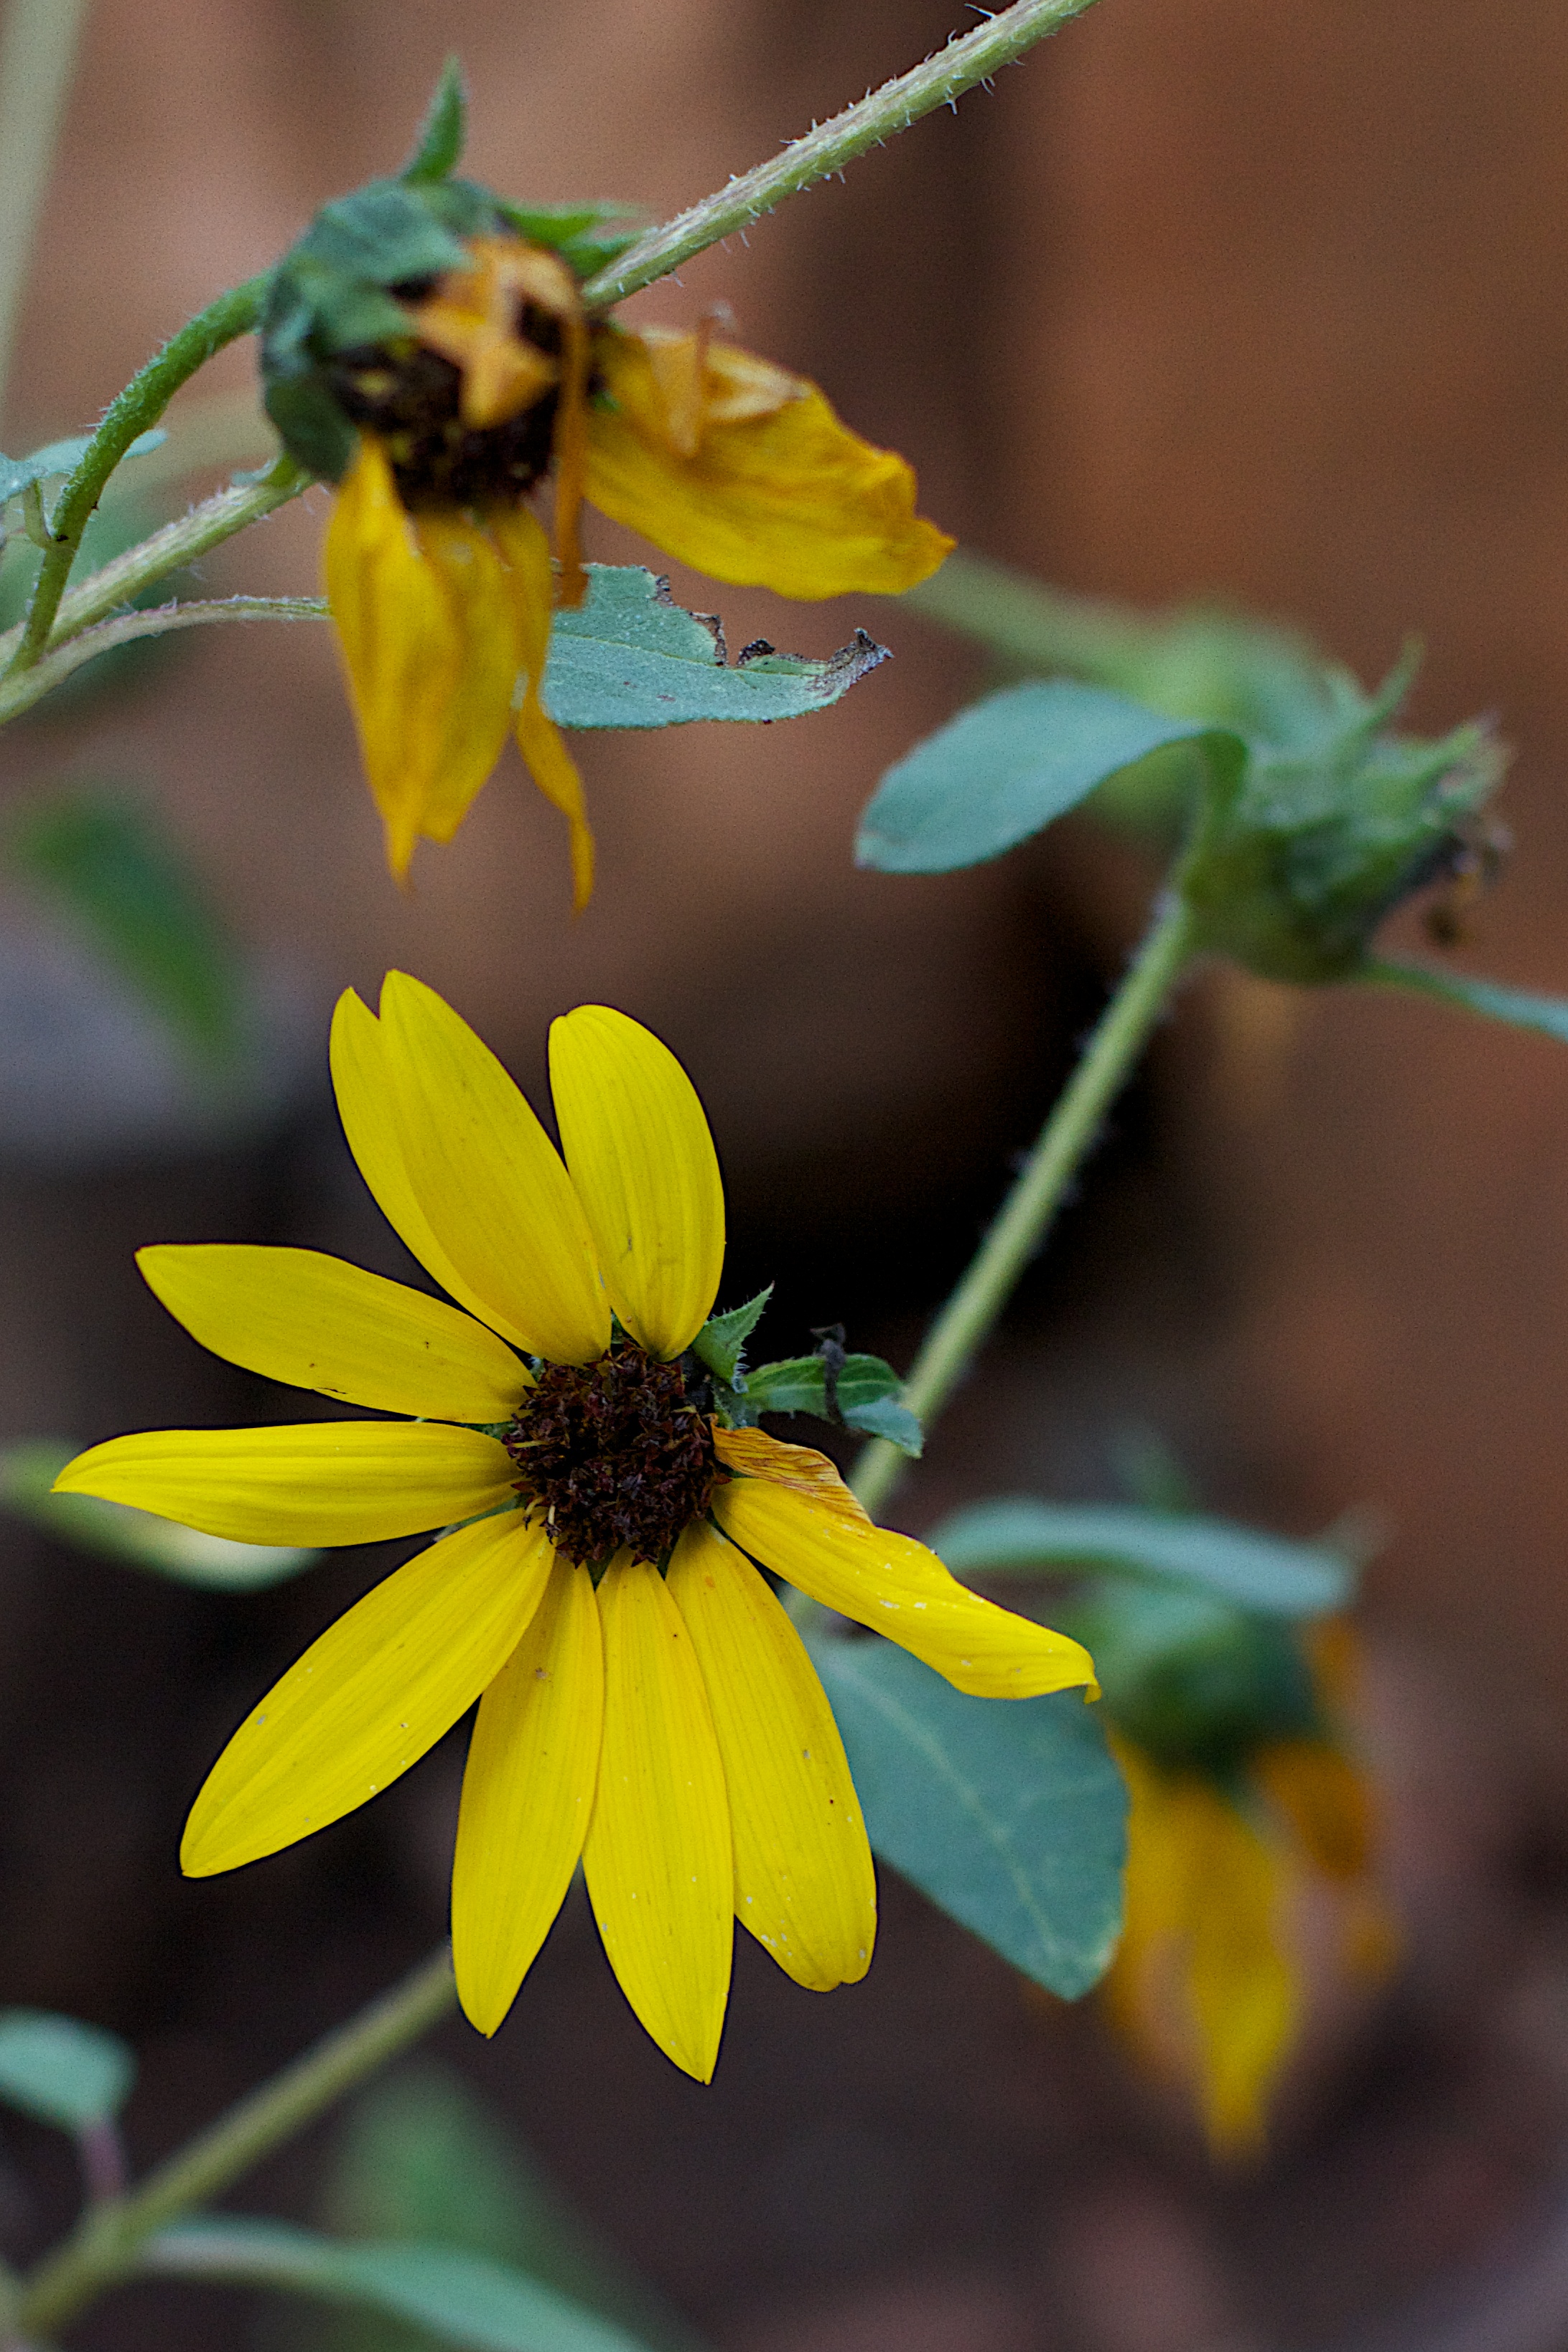
nature, plant, photography, leaf, flower, petal, green, insect, botany, yellow, flora, fauna, sunflower, invertebrate, wildflower, close up, bee, nectar, macro photography, flowering plant, honey bee, plant stem, land plant, membrane winged insect